Krag–Jørgensen

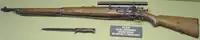
M1894 with telescopic sight

About fifty Krag–Jørgensen rifles were produced in 1893 and issued to soldiers for field testing. The reports were good, and a few modifications were later incorporated into the design. For example, to prevent double feed manlfunctions, the extractor was redesigned to replace push feed with controlled feed, and sear leaf spring was replaced by a coil spring.